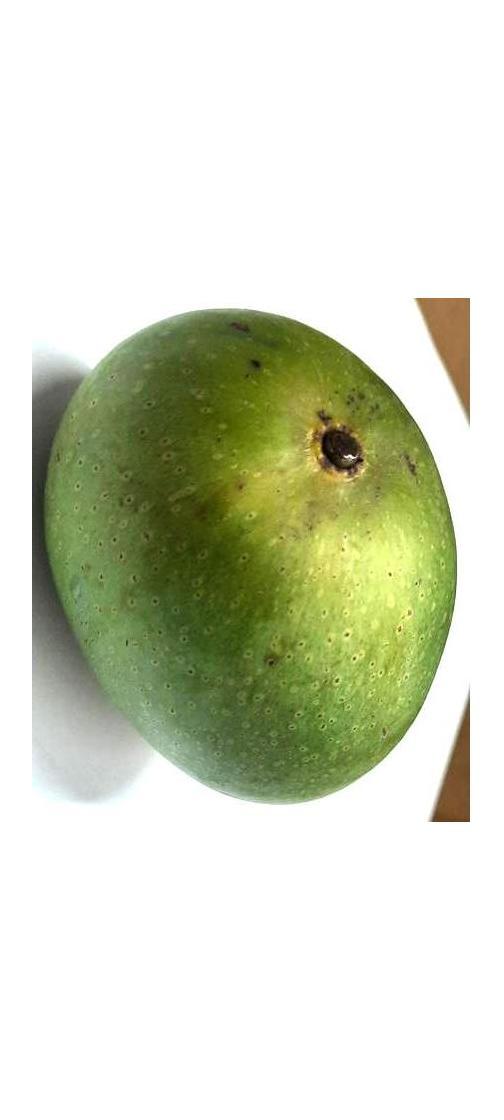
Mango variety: Ashshina Zhinuk